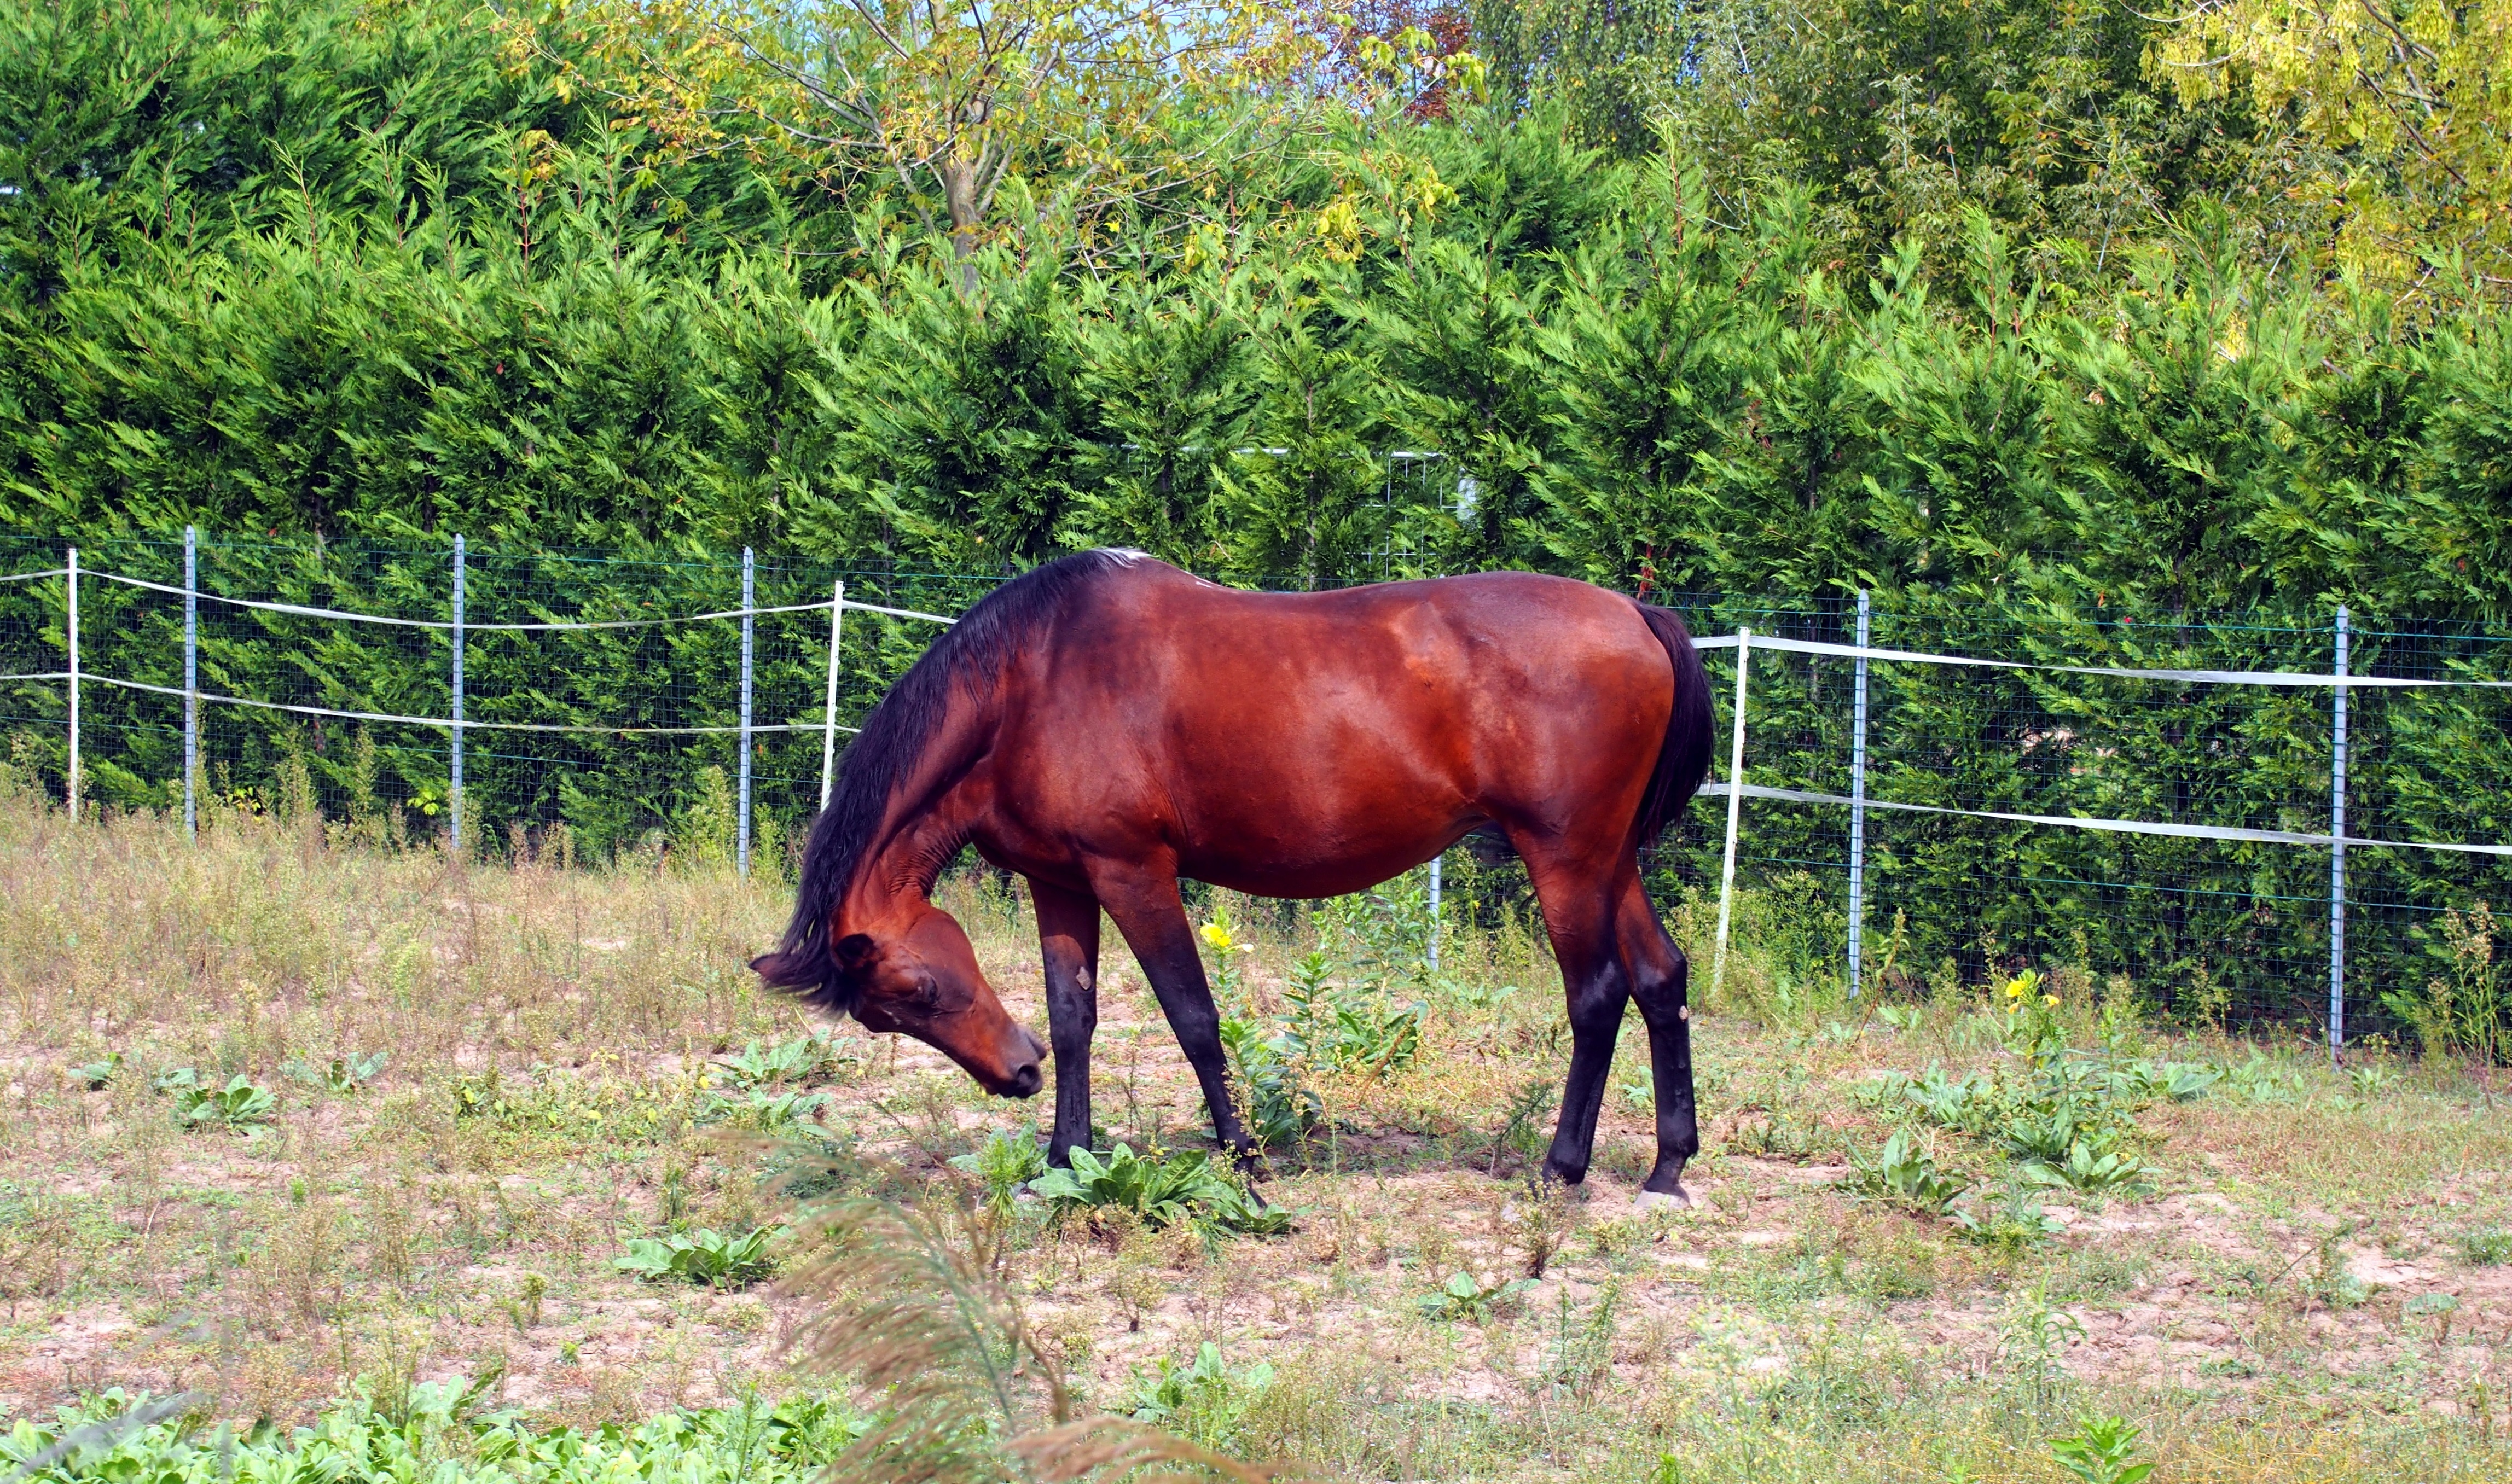
grass, meadow, prairie, animal, summer, pasture, grazing, ranch, horse, mammal, stallion, fauna, vertebrate, mare, foal, rural area, greens, pack animal, trail riding, horse like mammal, mustang horse